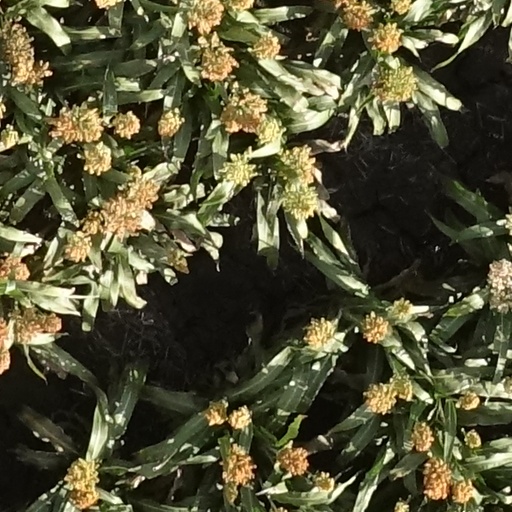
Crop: sorghum